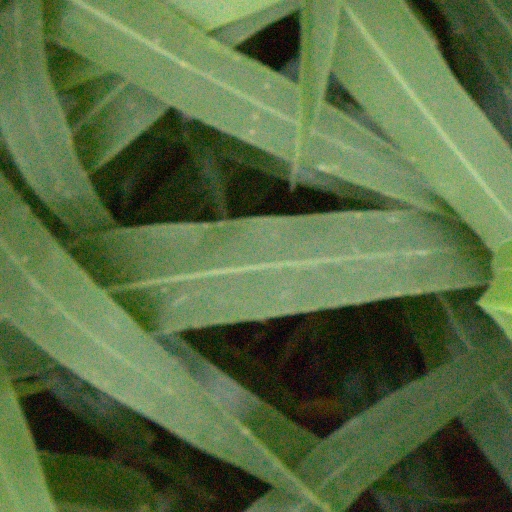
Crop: sorghum